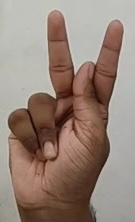
ASL sign: K